37th Filmfare Awards

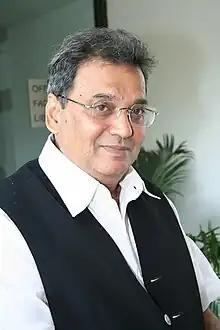
Subhash Ghai — Best Director winner for "Saudagar"

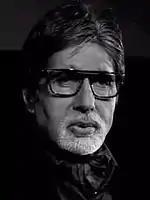
Amitabh Bachchan — Best Actor winner for "Hum"

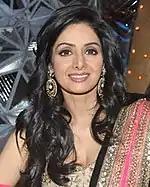
Sridevi — Best Actress winner for "Lamhe"

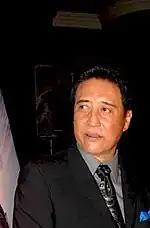
Danny Denzongpa — Best Supporting Actor winner for "Sanam Bewafa"

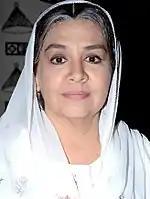
Farida Jalal — Best Supporting Actress winner for "Henna"

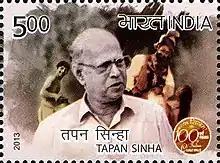
Tapan Sinha — Best Screenplay winner for "Ek Doctor Ki Maut"

"Lekin... – Gulzar for Yaara Seeli Seeli"